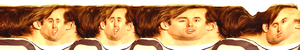
Le slitscan est une technique visuelle pour créer des images statiques représentant de phénomènes temporels.